2023 UEFA European Under-21 Championship qualification Group A

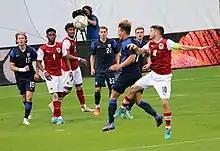
Austria against Finland (2022-06-03)

Times are CET/CEST, as listed by UEFA (local times, if different, are in parentheses).